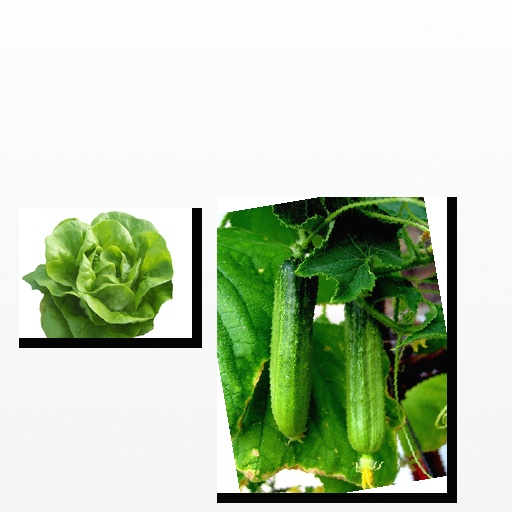
Food items: cucumber, lettuce